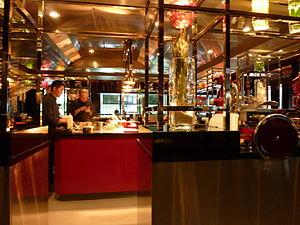
Joël Robuchon, né le 7 avril 1945 à Poitiers et mort le 6 août 2018 à Genève, est un chef cuisinier français.